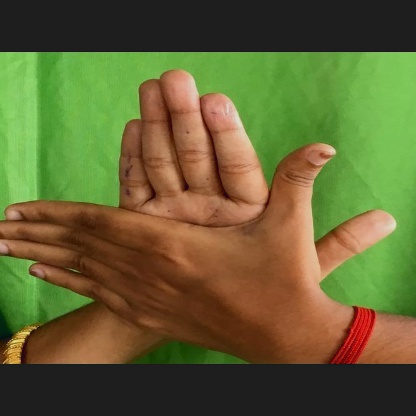
Mudra: Chakra